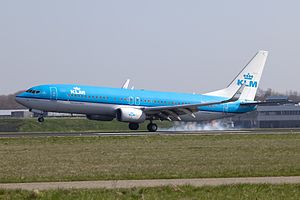
KLM
KLM eller KLM Royal Dutch Airlines var oprindeligt det nationale flyselskab i Holland, men er fra maj 2004 blevet en del af fusionen Air France-KLM. Selskabet er desuden en del af SkyTeam-samarbejdet. KLM blev stiftet i 1919, hvilket gør det til verdens ældste flyselskab, der stadig opererer under sit oprindelige navn.